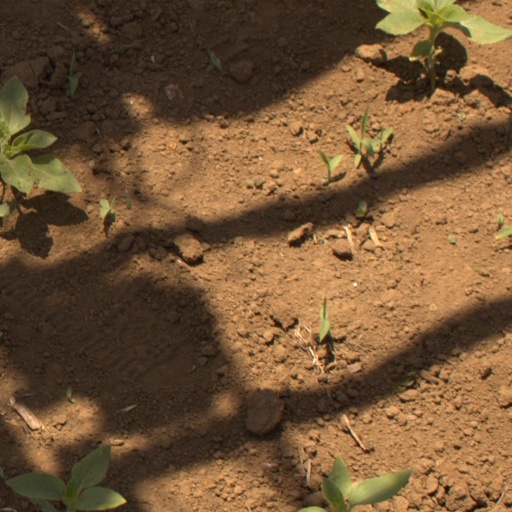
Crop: Jerusalem artichoke